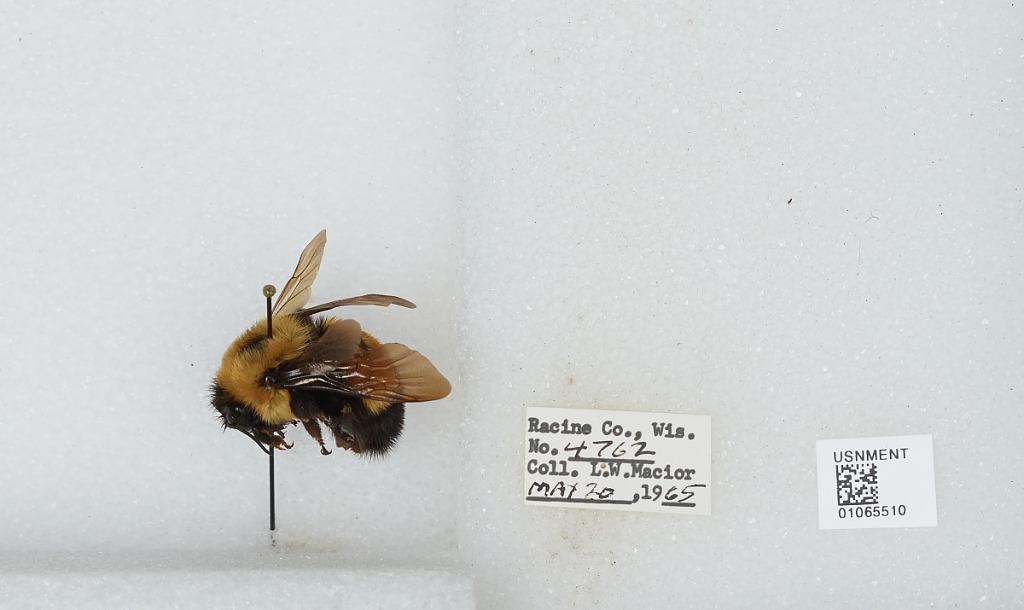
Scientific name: Bombus (Bombus) affinis Cresson
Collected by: L. Macior
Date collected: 1965-5-20
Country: United States
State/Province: Wisconsin
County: Racine
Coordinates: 42.78, -87.76